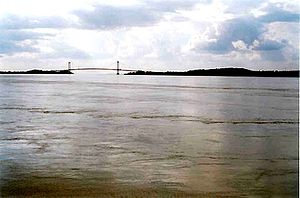
Orinoco
Orinoco er 2140 km lang og en af de længste floder i Sydamerika. Den løber gennem Venezuela fra Parima ved den brasilianske grænse, hvor den først løber mod sydvest, derefter mod vest, nord og til sidst mod nordøst og udmunder i Atlanterhavet. Orinoco er den 4. vandrigeste flod i verden. Orinoco-floden og dens bifloder er det vigtigste transportsystem i det østlige og indre Venezuela og Llanos i Colombia. Orinoco-floden biotop er ekstremt forskelligartet og har en rigt varieret flora og fauna.